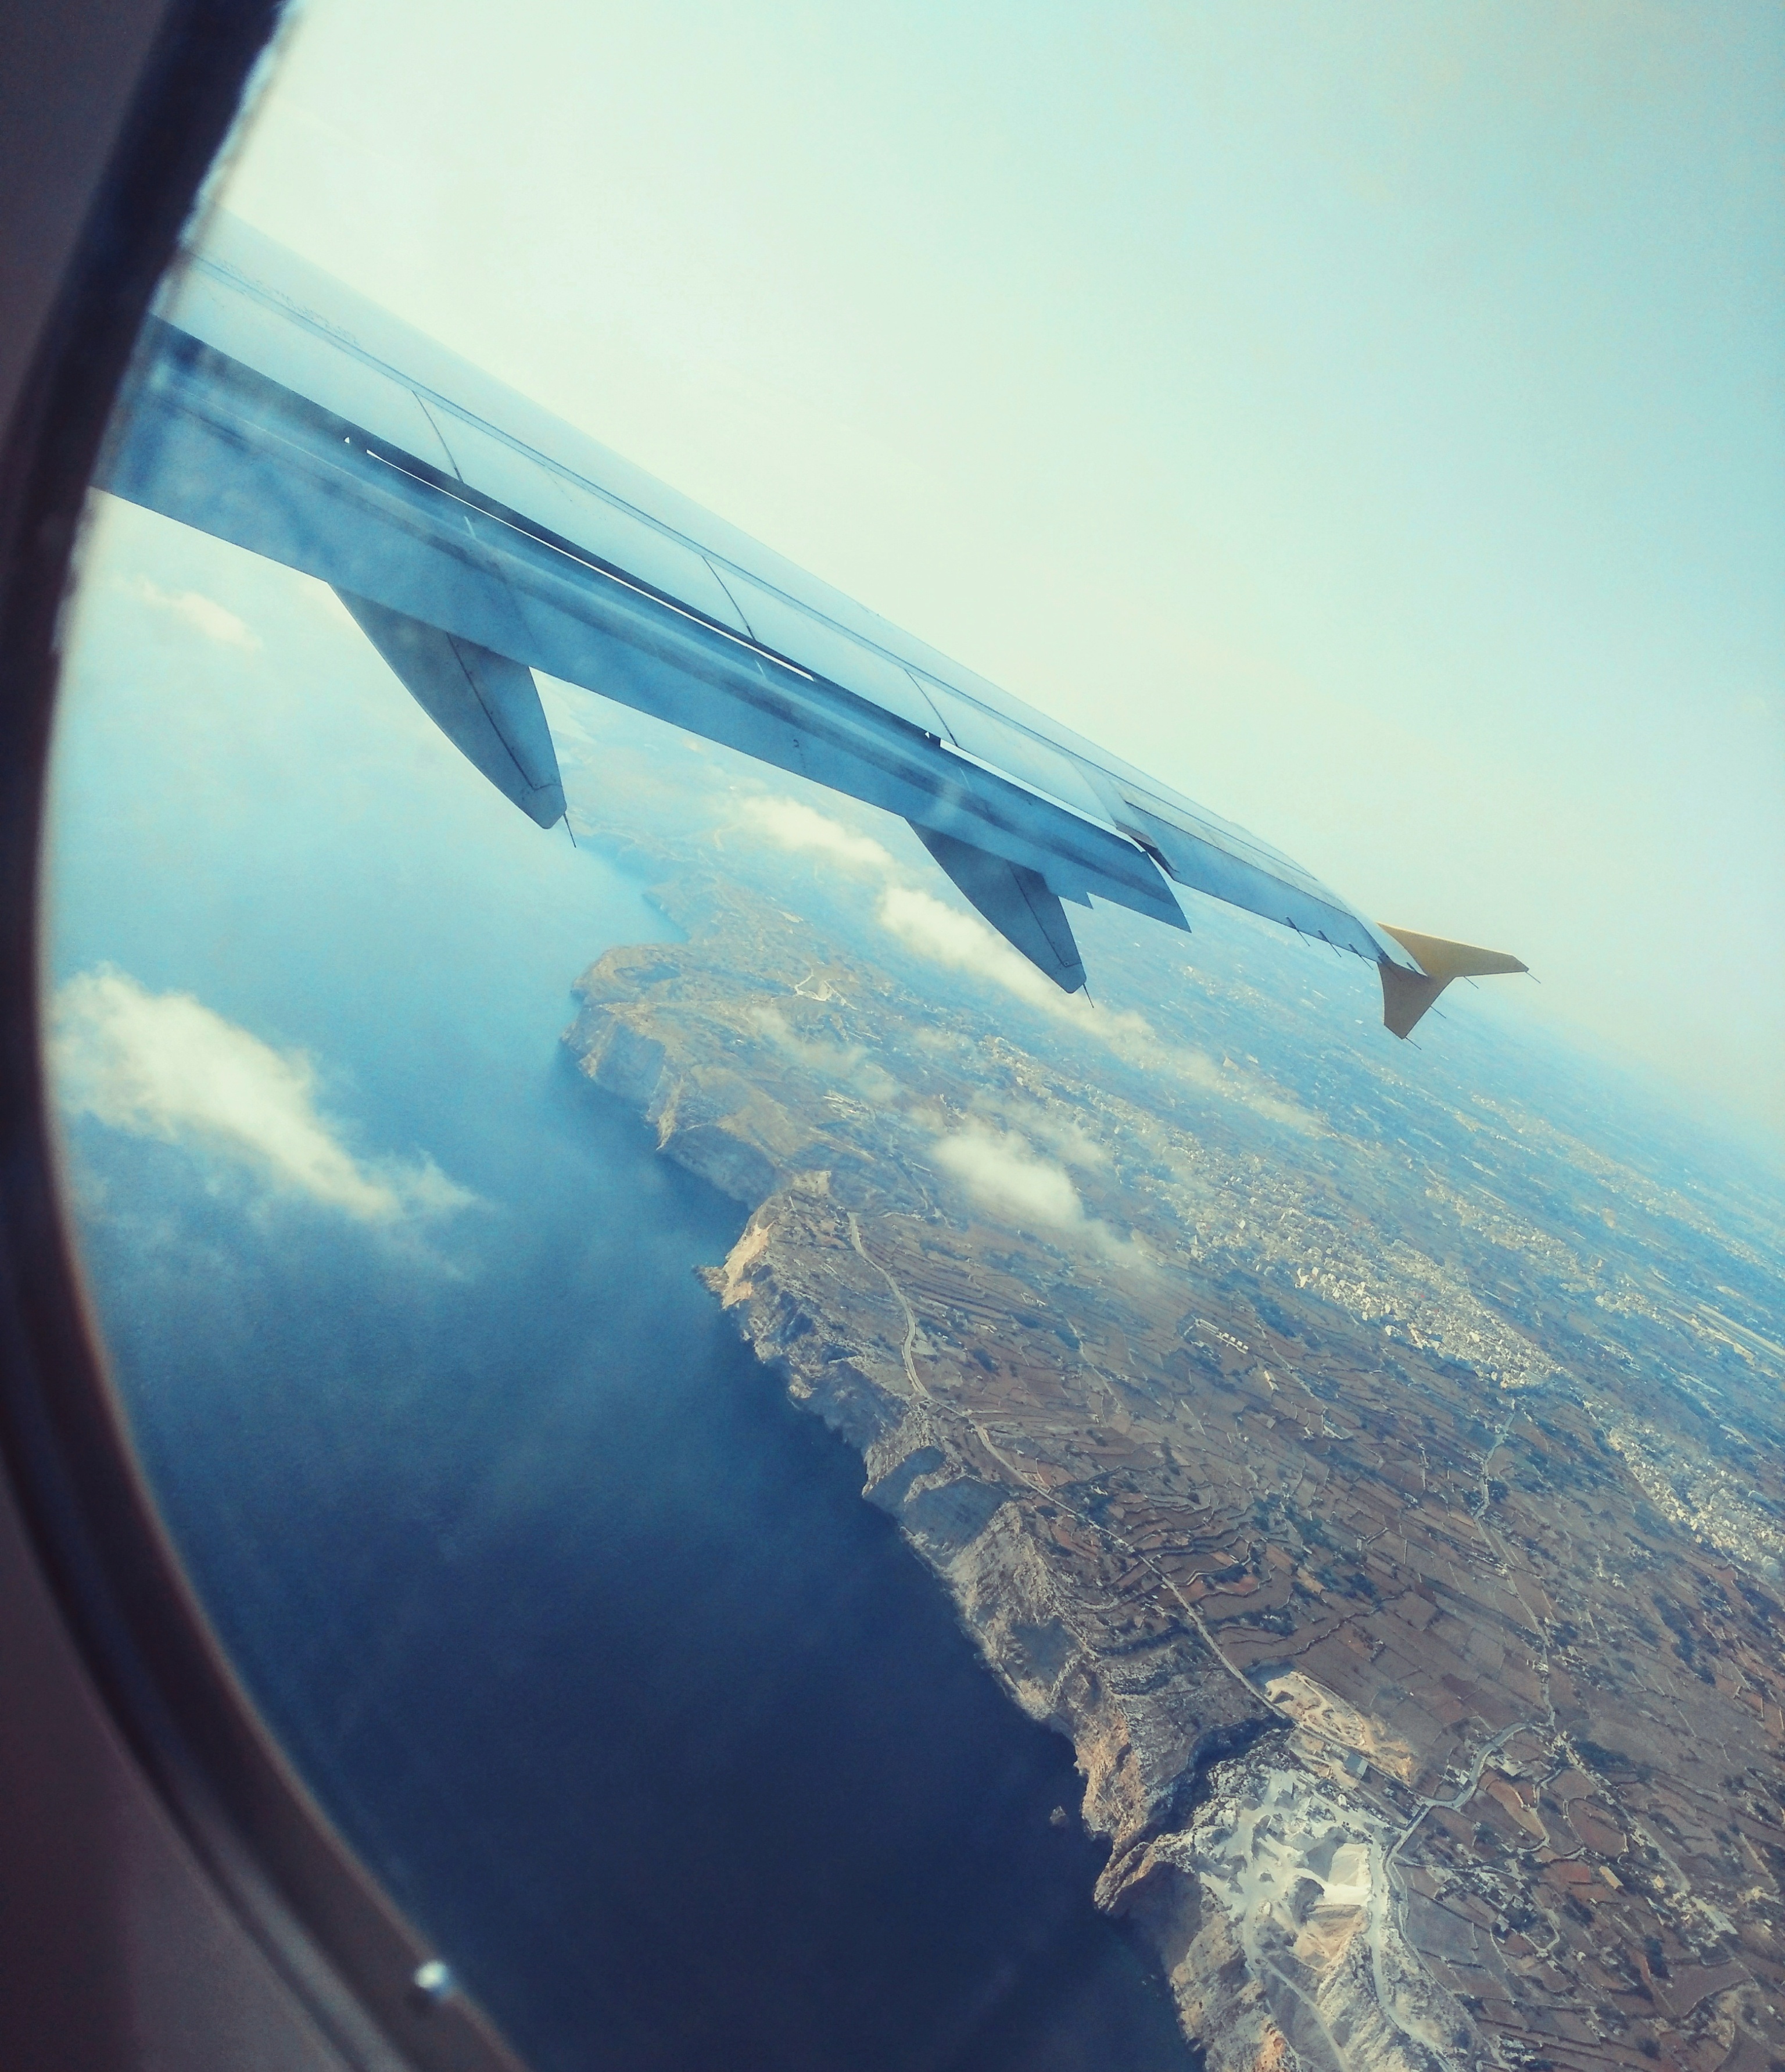
wing, sky, sunlight, atmosphere, airplane, aircraft, reflection, vehicle, aviation, flight, blue, airliner, jet aircraft, air travel, atmosphere of earth